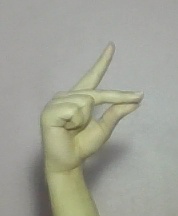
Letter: ta